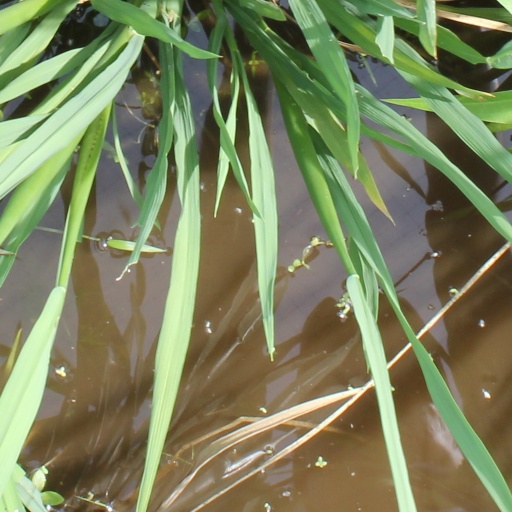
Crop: rice